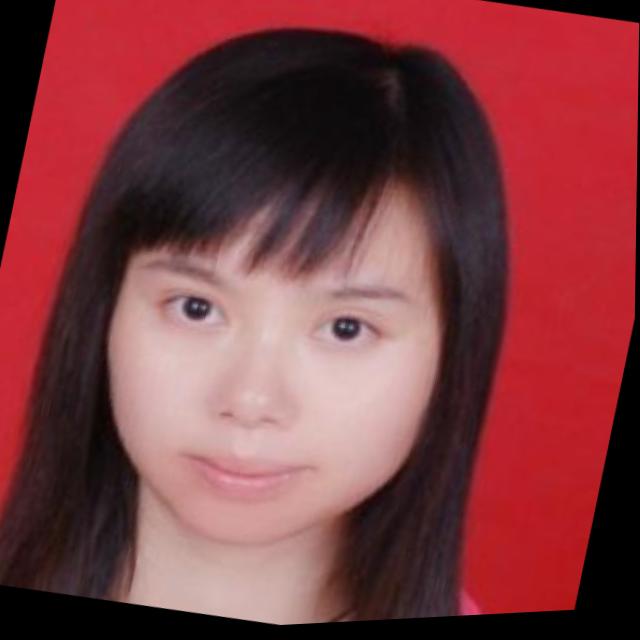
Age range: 21-44